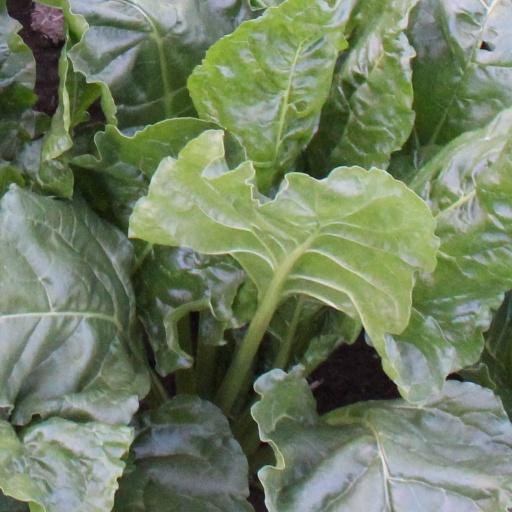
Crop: sugar beet